Master gardener program

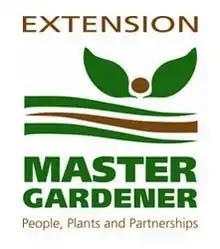
National Extension Master Gardener Logo

Master Gardener programs (also known as Extension Master Gardener Programs) are volunteer programs that train individuals in the science and art of gardening. These individuals pass on the information they learned during their training, as volunteers who advise and educate the public on gardening and horticulture.